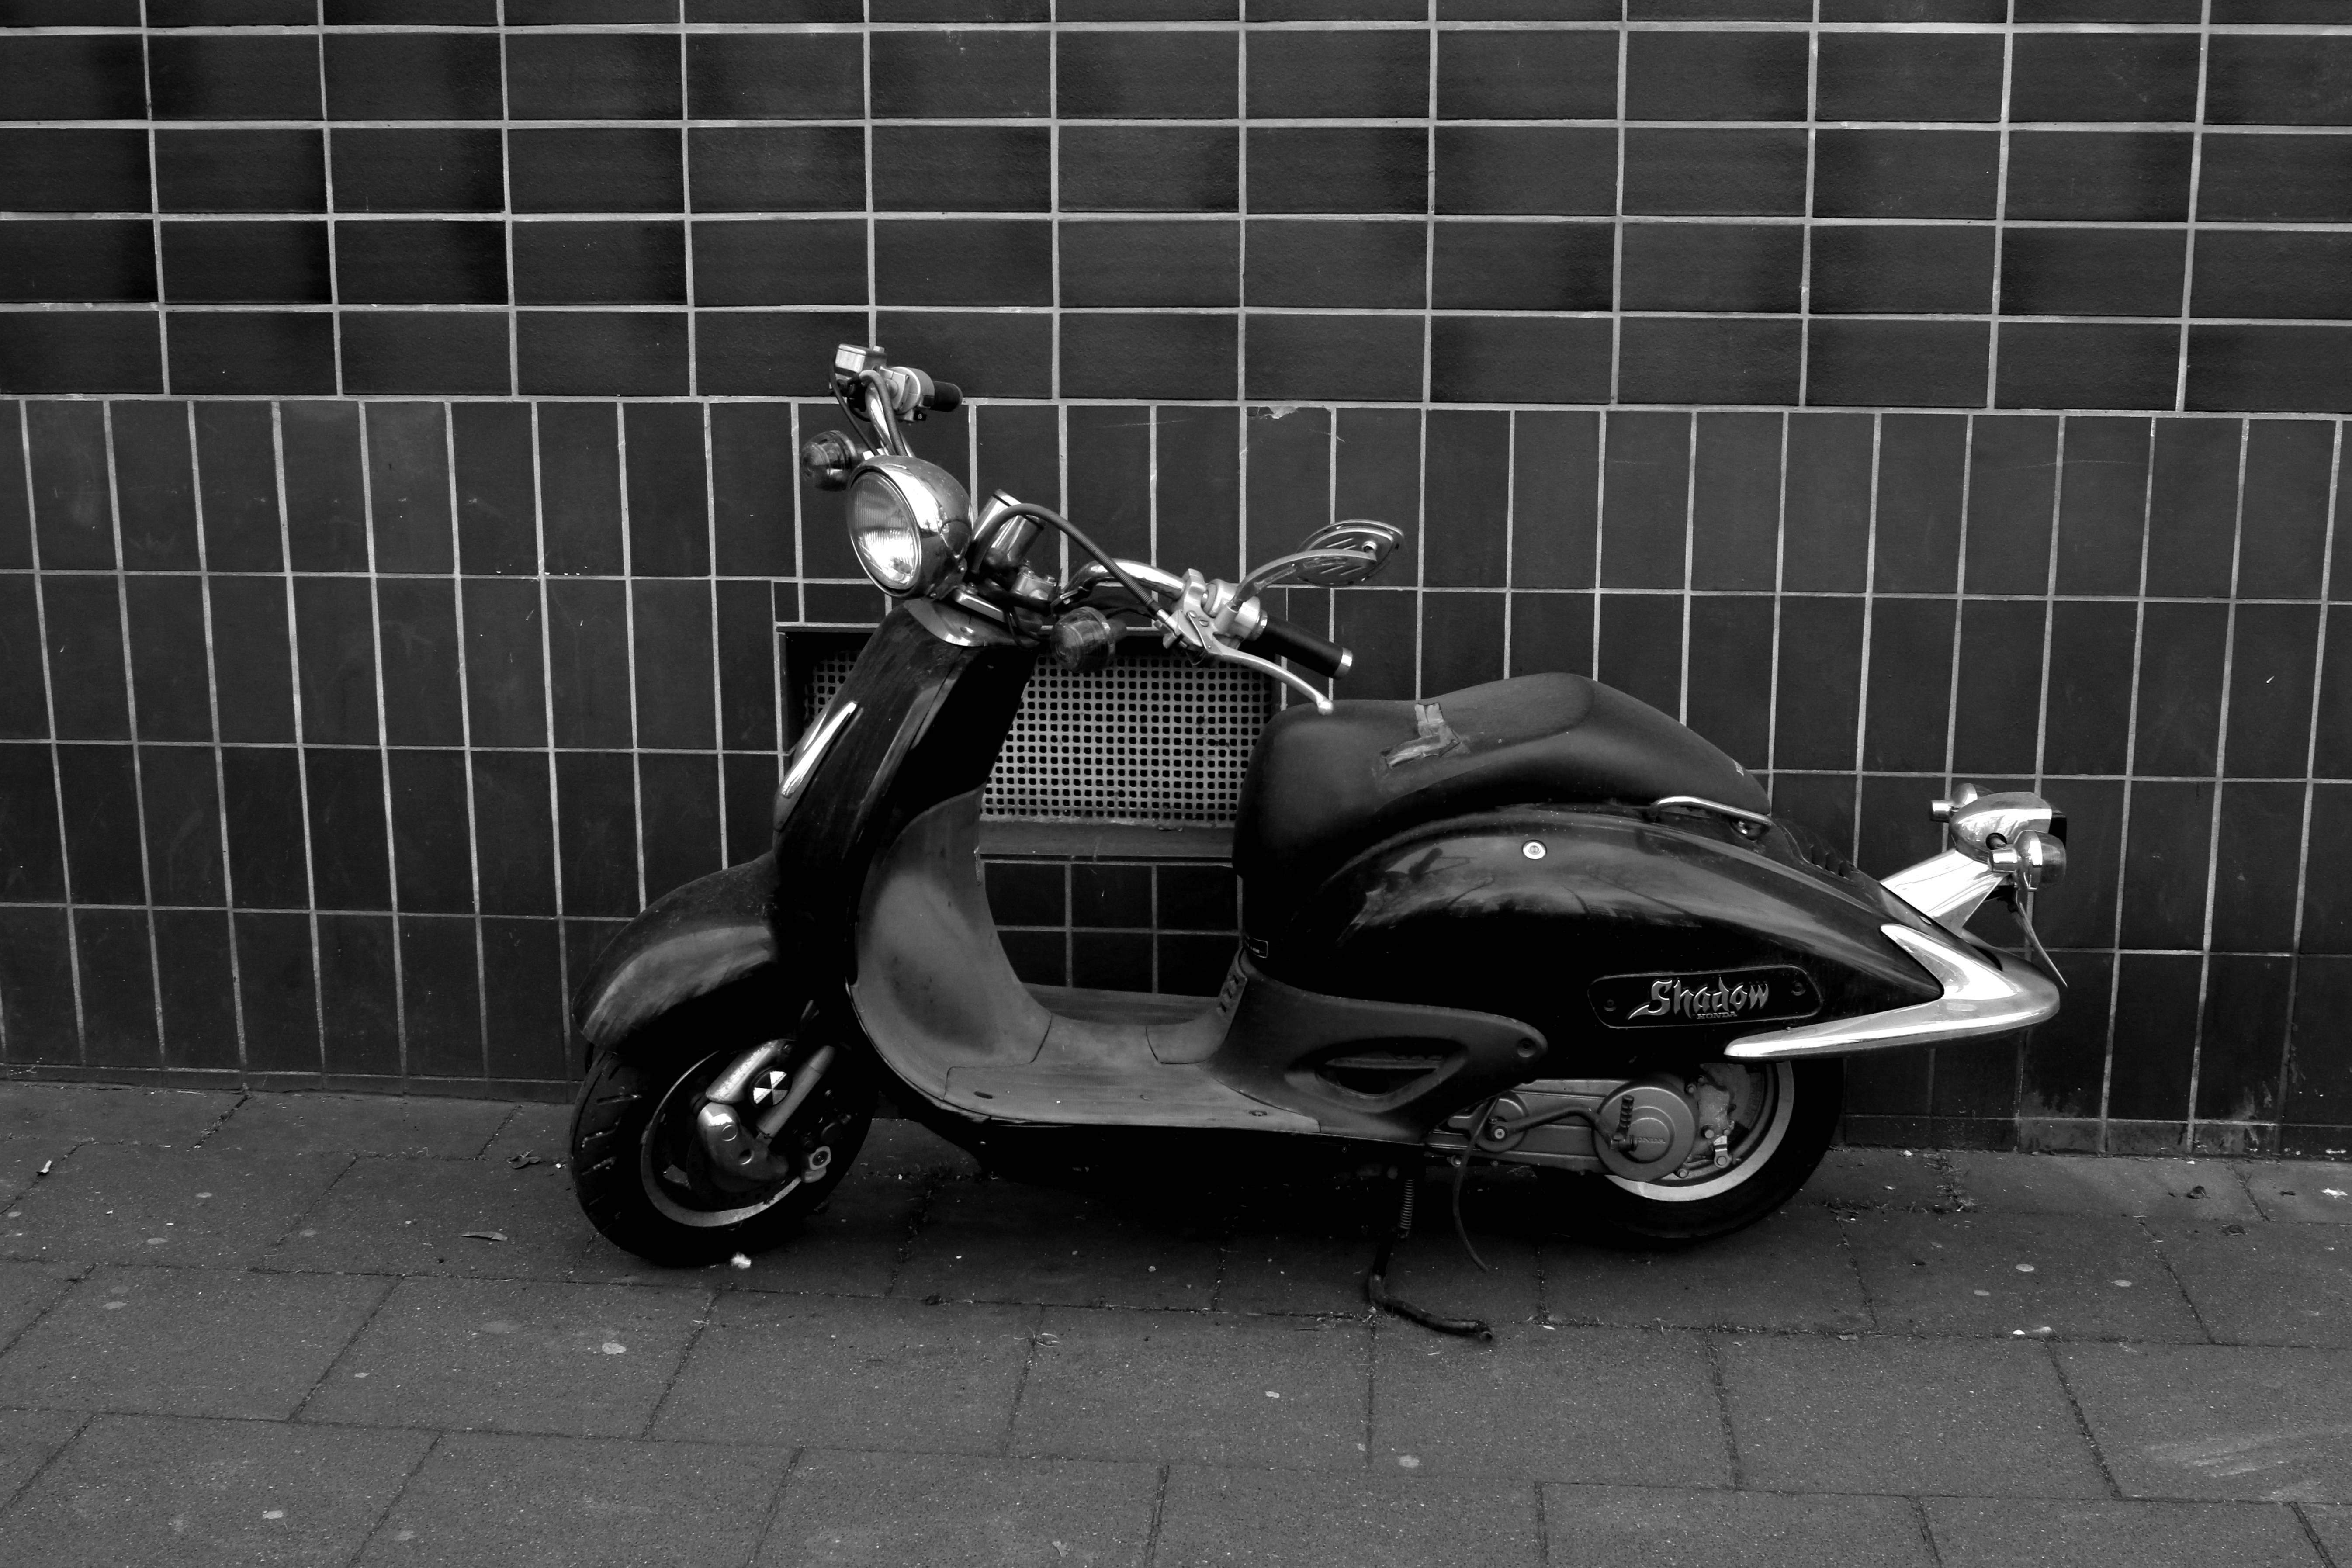
black and white, wheel, vehicle, motorcycle, black, monochrome, bw, blackandwhite, blackwhite, scooter, germany, alemania, allemagne, cologne, koln, sw, schwarzweiss, schwarzweis, vespa, germania, schwarzweissfotografie, schwarzweisfotografie, motorcycling, monochrome photography, automobile make, automotive design